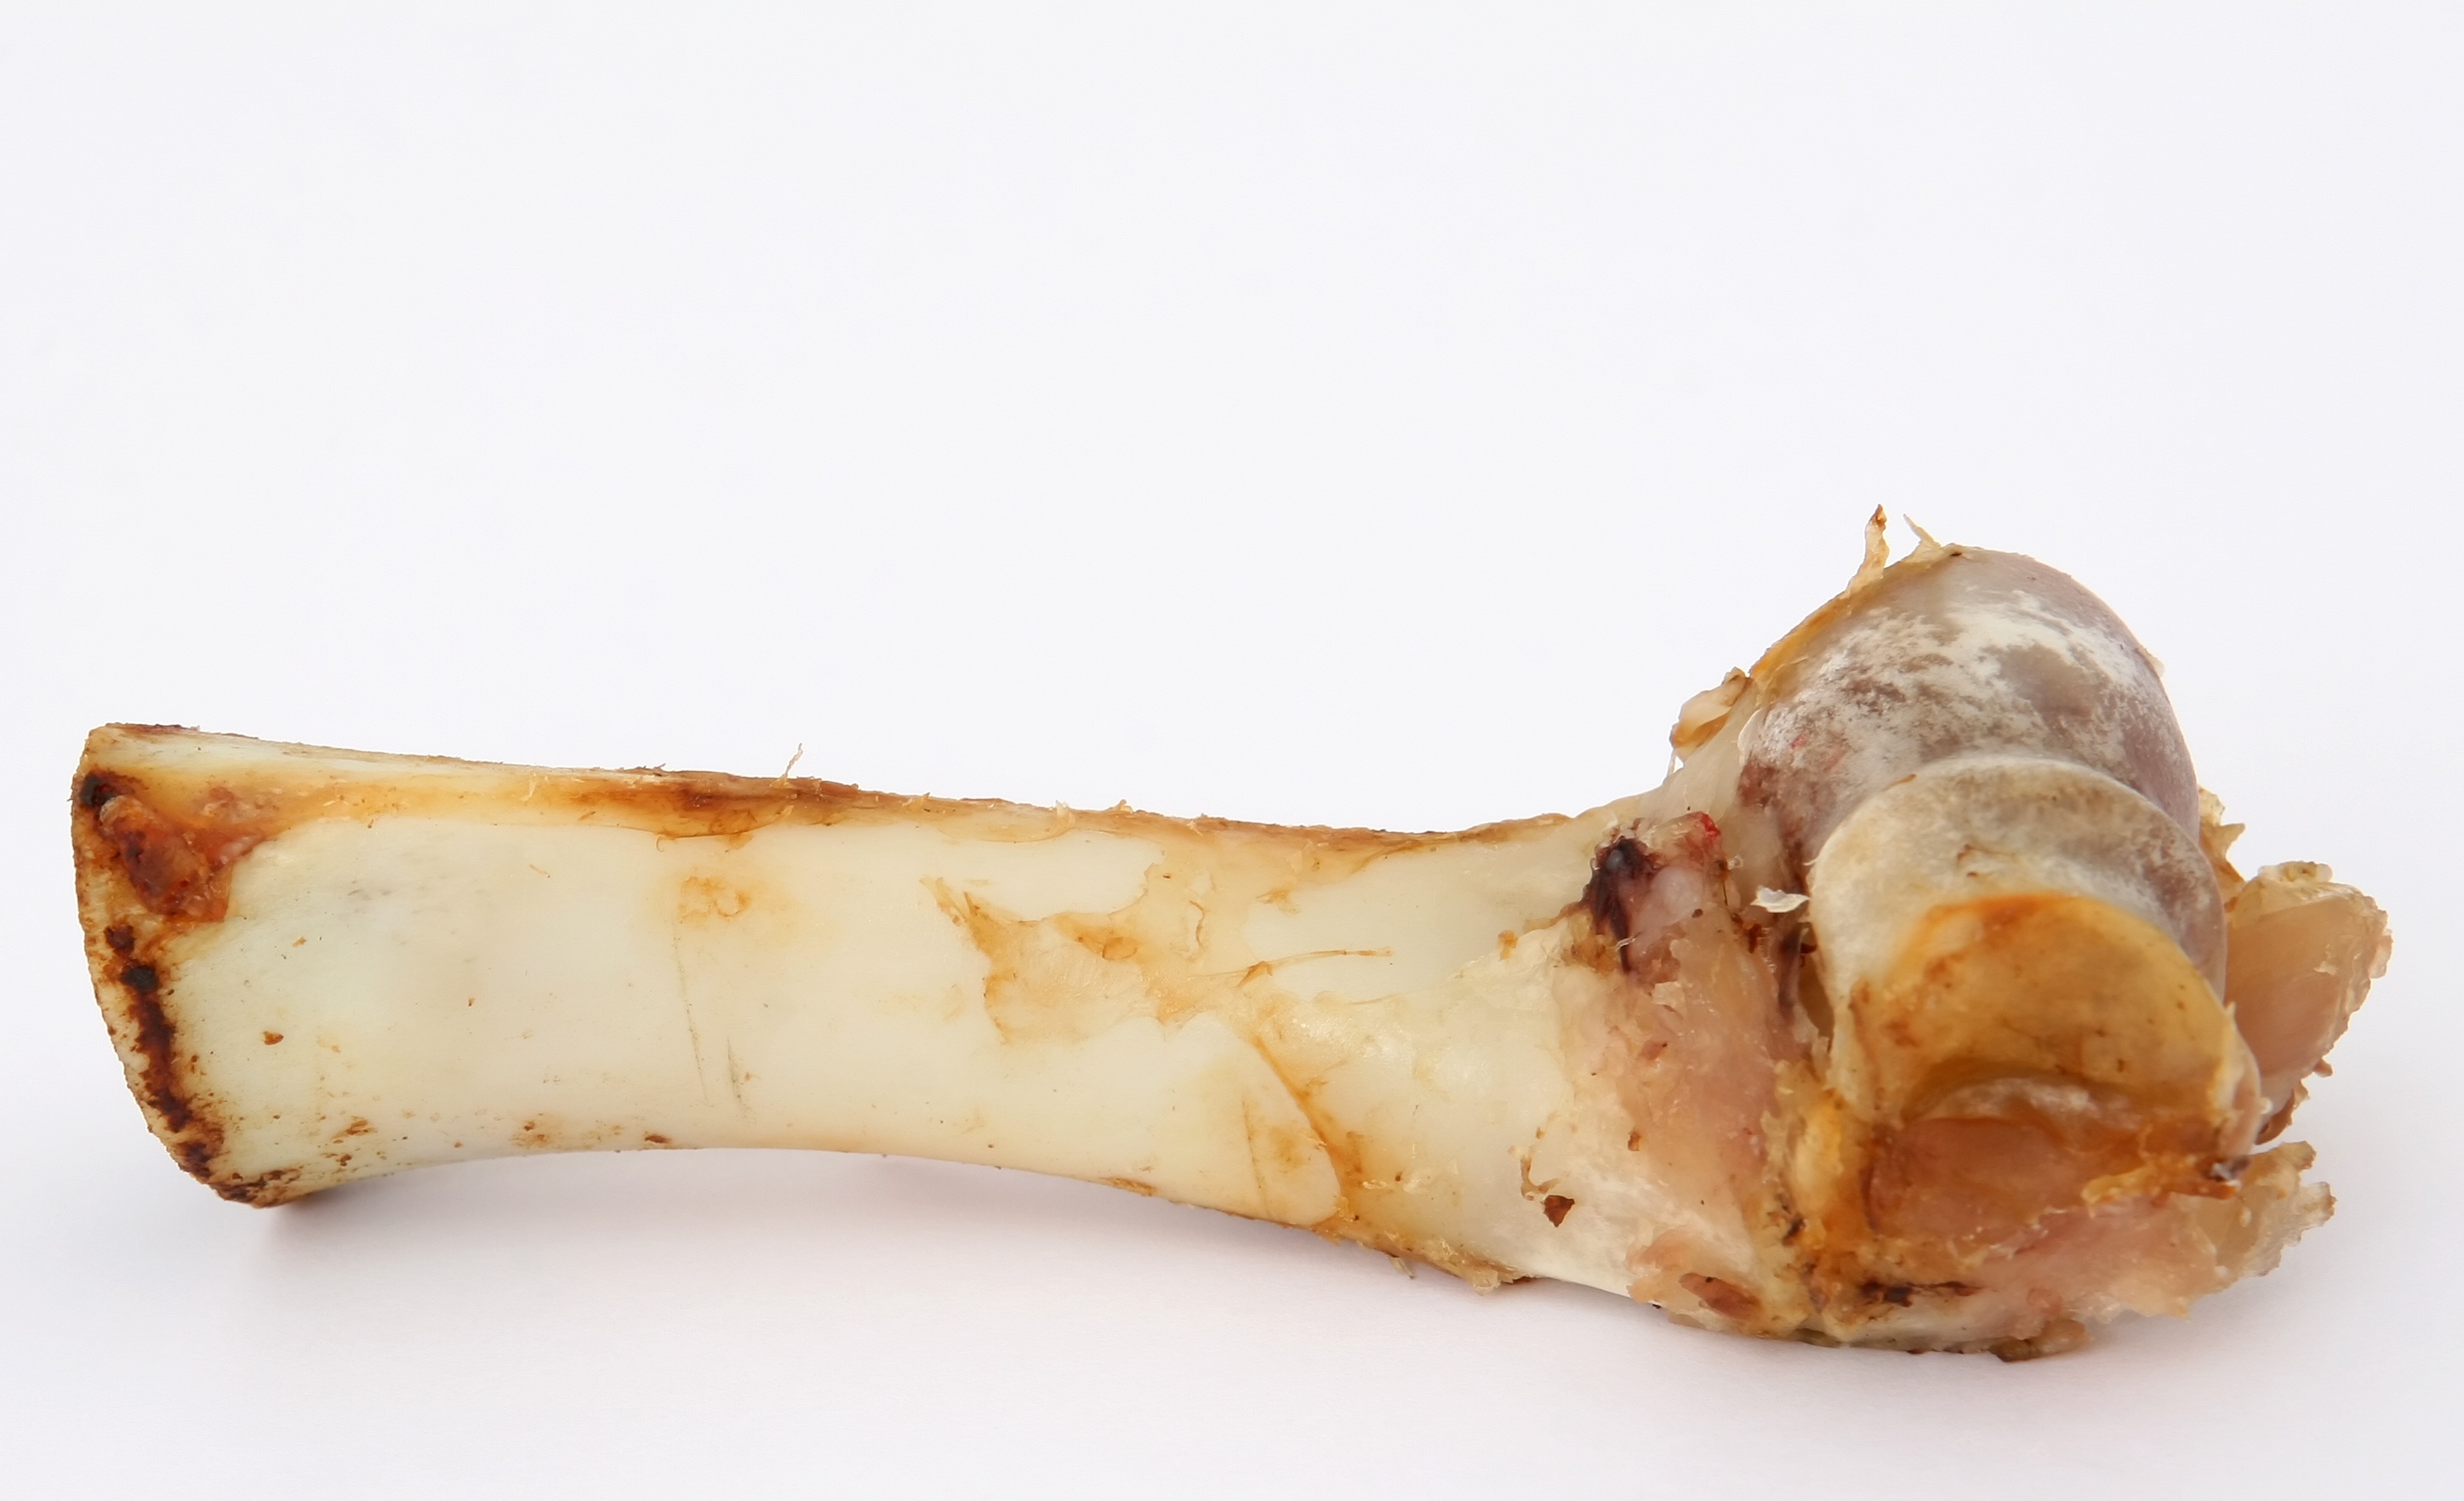
plant, white, animal, canine, isolated, leg, pet, dish, food, produce, vegetable, macro, training, closeup, healthy, snack, close, meat, pork, cuisine, beef, delicious, chicken, health, bone, lamb, close up, coconut, dogs, fat, nutrition, up, rib, mutton, edible, ham, treat, yummy, leftovers, fetch, eaten, reward, gnaw, flavor, meaty, joint, flowering plant, chew, prize, root vegetable, chewable, tasteful, finished, land plant, wholesome, t bone gristle